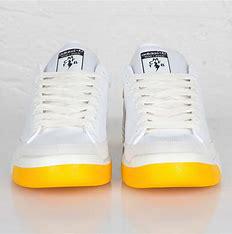
Brand: Adidas
Model: Rod Laver